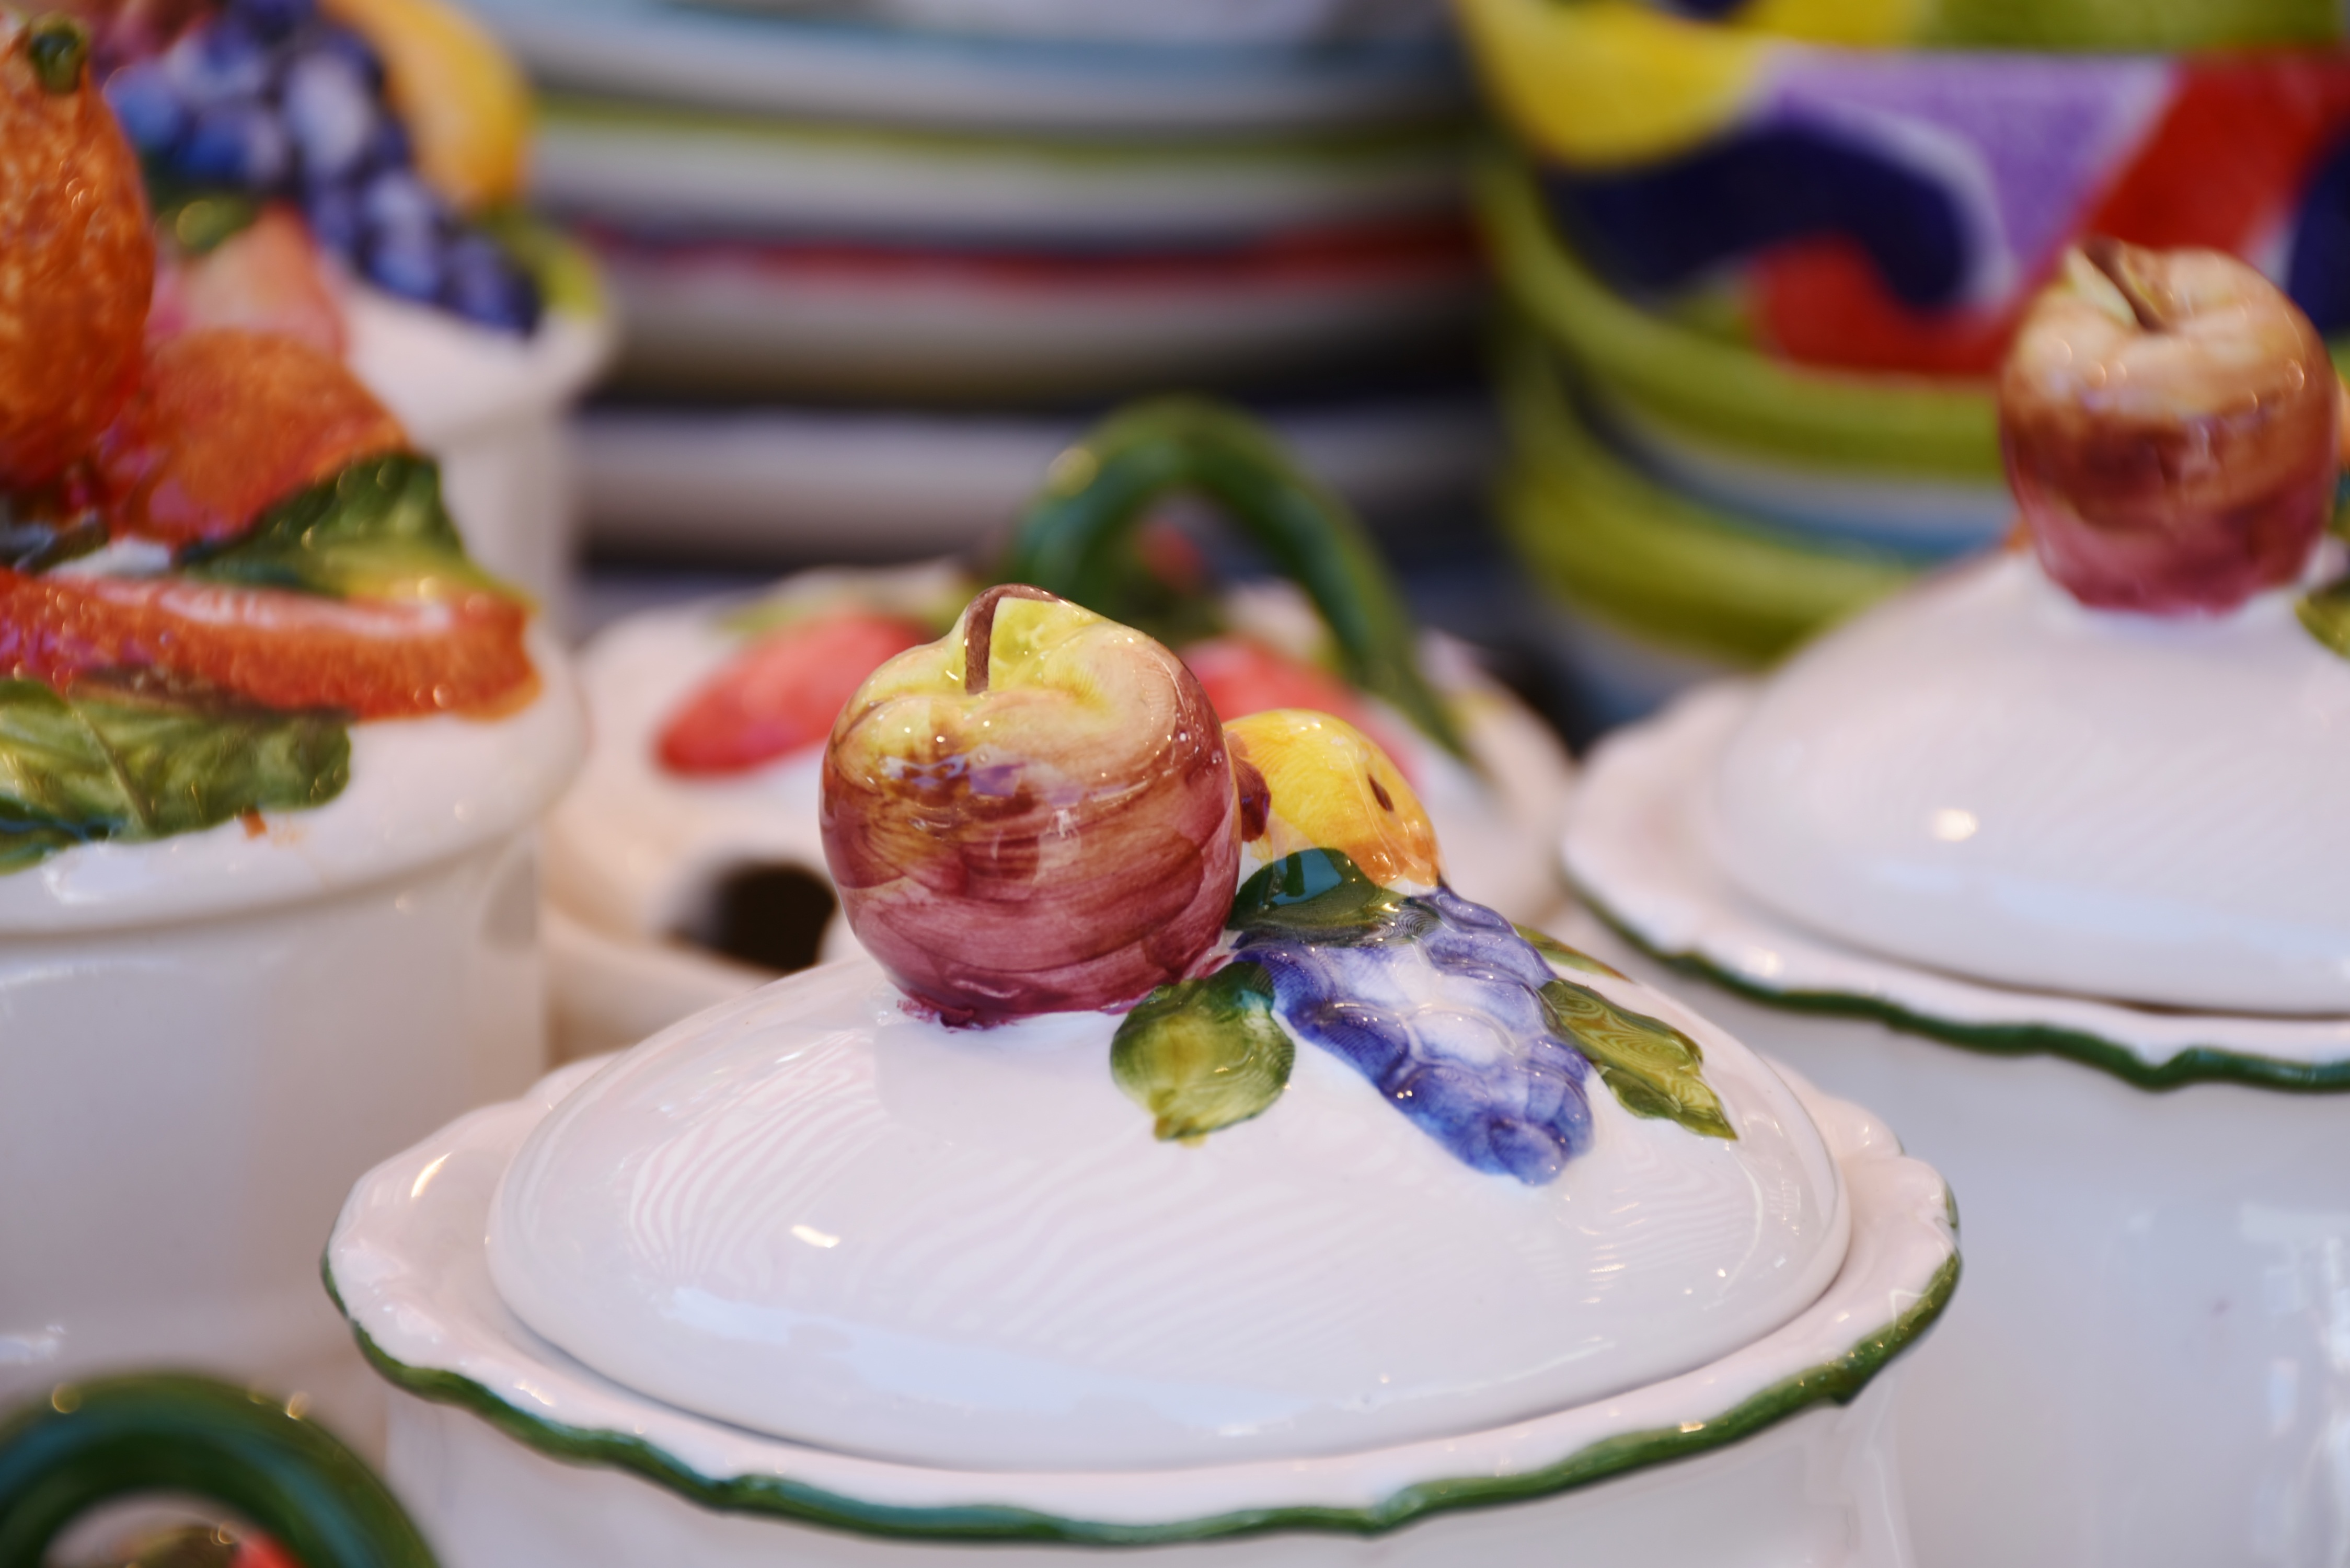
flower, dish, meal, food, produce, ceramic, market, box, shopping, colorful, breakfast, lunch, tableware, stand, decorative, painted, porcelain, buy, service, brunch, glazed, table cover, sense, hors d oeuvre, jam jar